Free newspaper

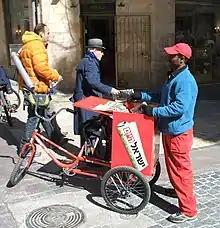
Copies of "Israel Hayom" being distributed in Jerusalem in 2009

Free newspapers are distributed free of charge, often in central places in cities and towns, on public transport, with other newspapers, or separately door-to-door. The revenues of such newspapers are based on advertising. They are published at different levels of frequencies, such as daily, weekly or monthly.